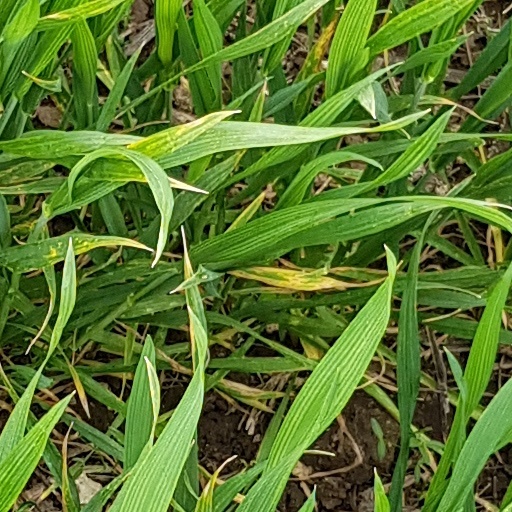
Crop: wheat